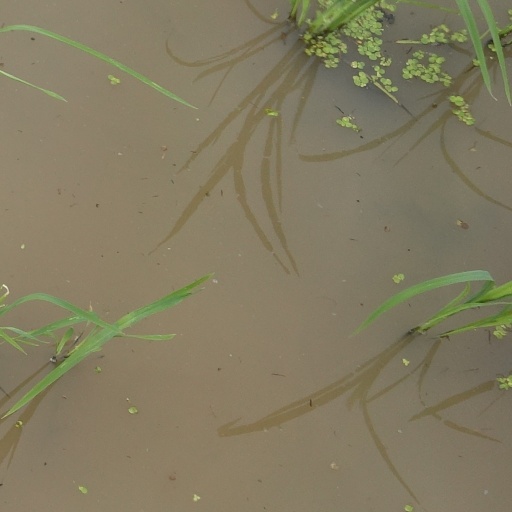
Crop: rice